Engineer Special Brigade

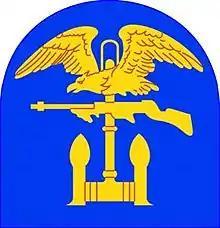
Engineer special brigade shoulder sleeve insignia

The Engineer Special Brigades were brigade-sized amphibious forces of the United States Army developed during World War II and active from 1942 to 1955. Initially designated engineer amphibian brigades, they were redesignated engineer special brigades in 1943. The 1st, 5th, and 6th Engineer Special Brigades were assigned to the European Theater of Operations. The 1st Engineer Special Brigade participated in the landings in Sicily and Italy before joining the 5th and 6th Engineer Special Brigades for the invasion of Normandy.